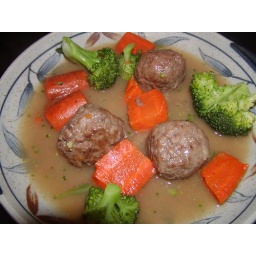
mozzarella stuffed ground chuck meat balls in a home made beef broth with veggies